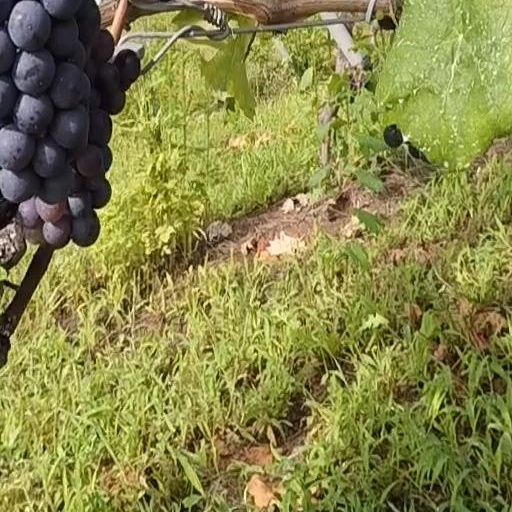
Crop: grape